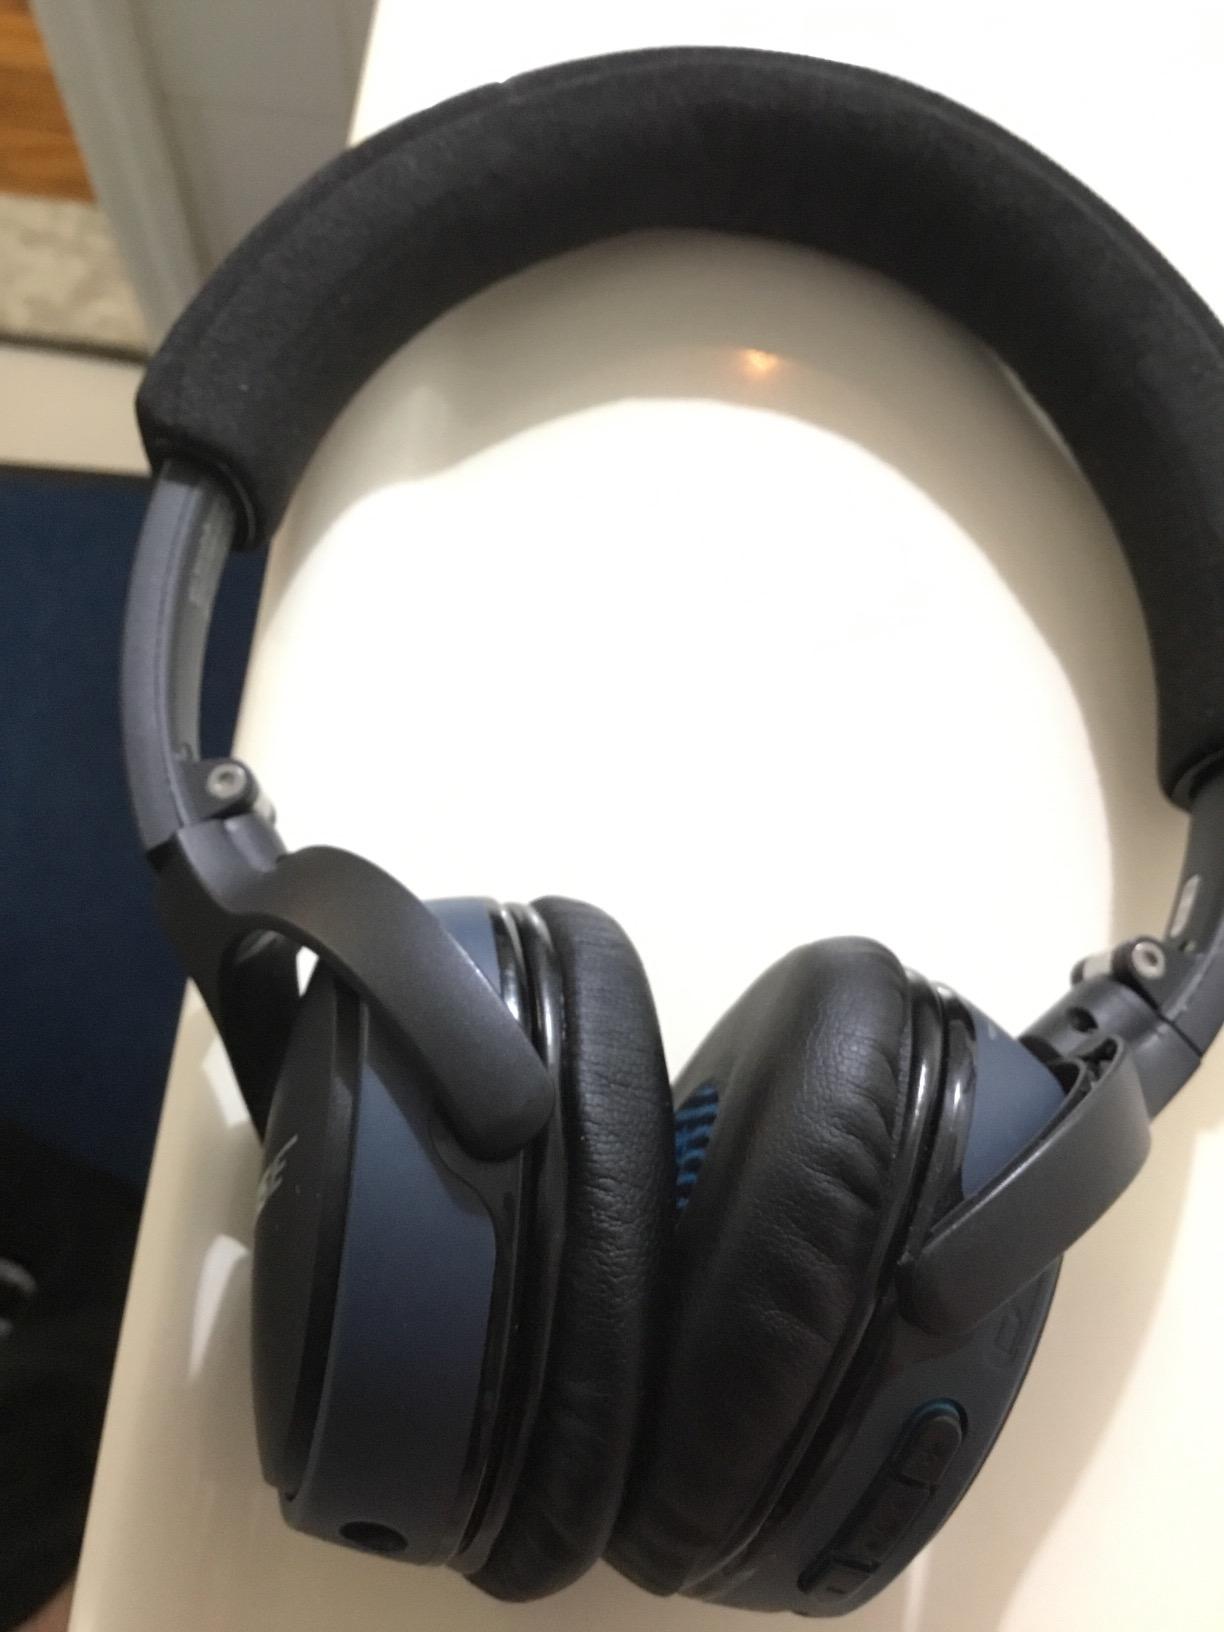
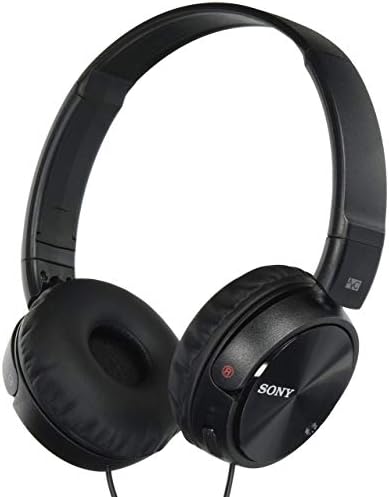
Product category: headphones
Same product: no